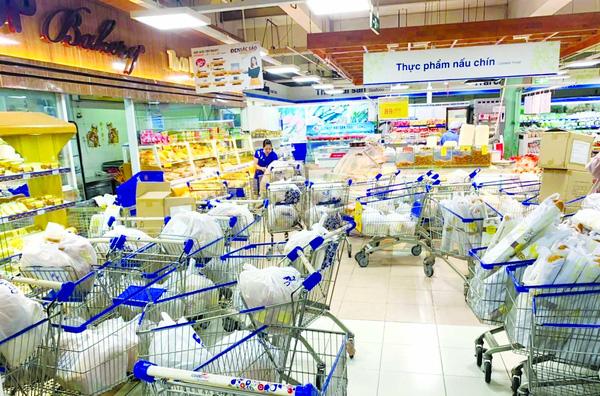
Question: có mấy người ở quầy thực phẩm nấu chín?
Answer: có một người ở quầy thực phẩm nấu chín